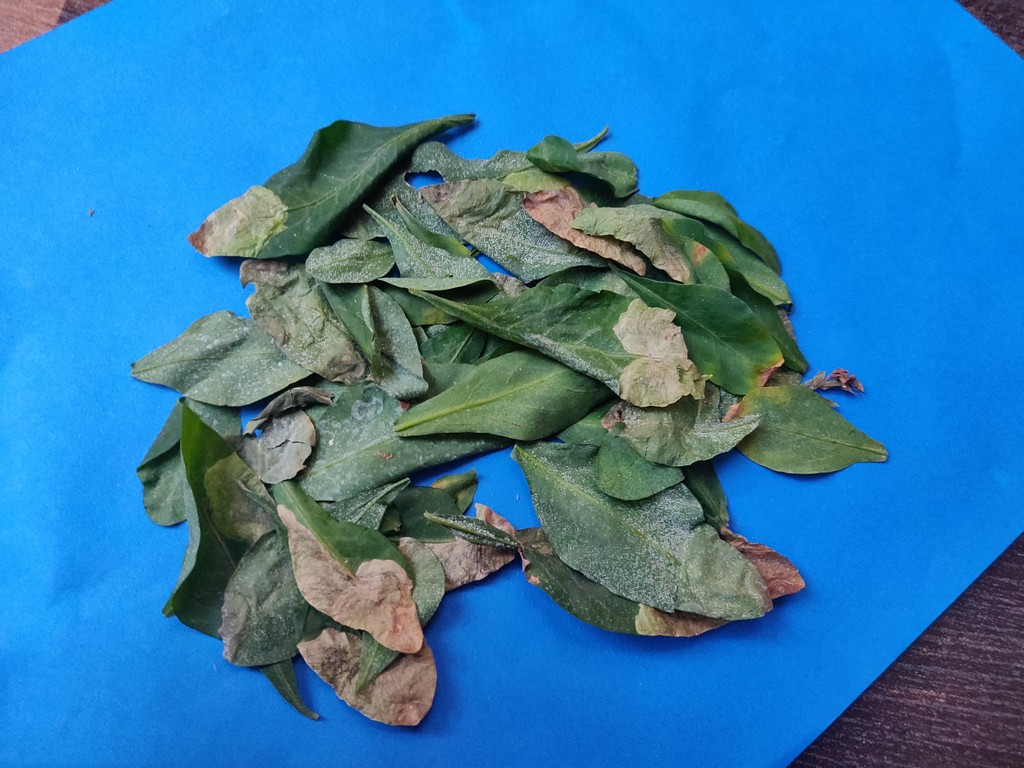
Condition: Unhealthy
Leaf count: multiple
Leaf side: unknown